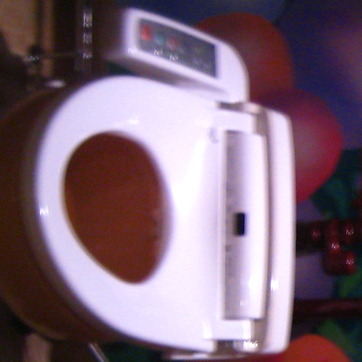
Material: plastic